Rocinante

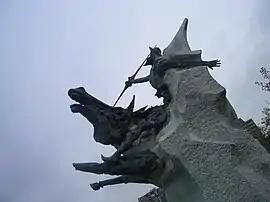
"Don Quixote", a 1976 statue by Aurelio Teno exhibited in Washington, D.C., portrays Rocinante and Don Quixote as emerging from a rock ready for battle

Rocinante (Rozinante) is Don Quixote's horse in the 1605/1615 novel "Don Quixote" by Miguel de Cervantes. In many ways, Rozinante is not only Don Quixote's horse, but also his double; like Don Quixote, he is awkward, past his prime, and engaged in a task beyond his capacities.